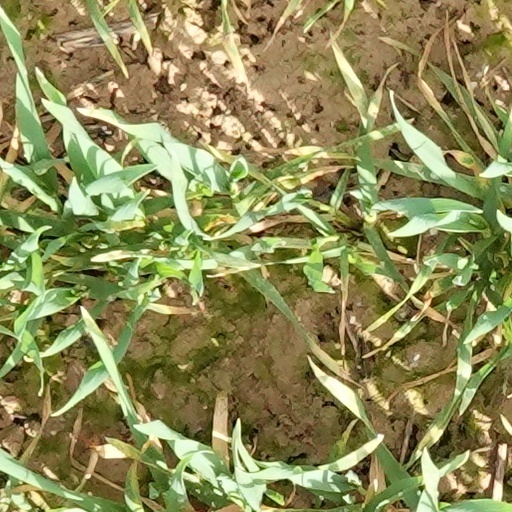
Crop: wheat